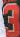
Number: 3